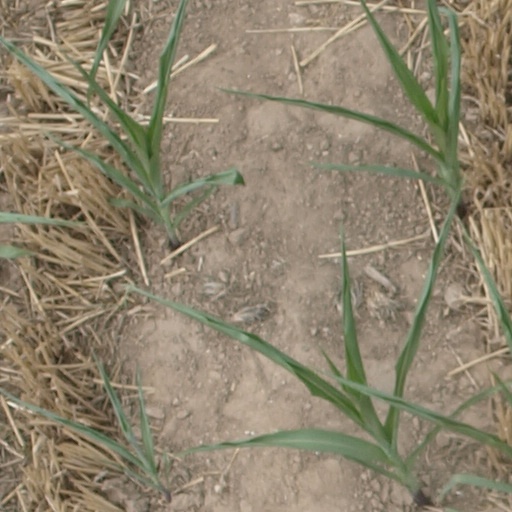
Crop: maize; corn